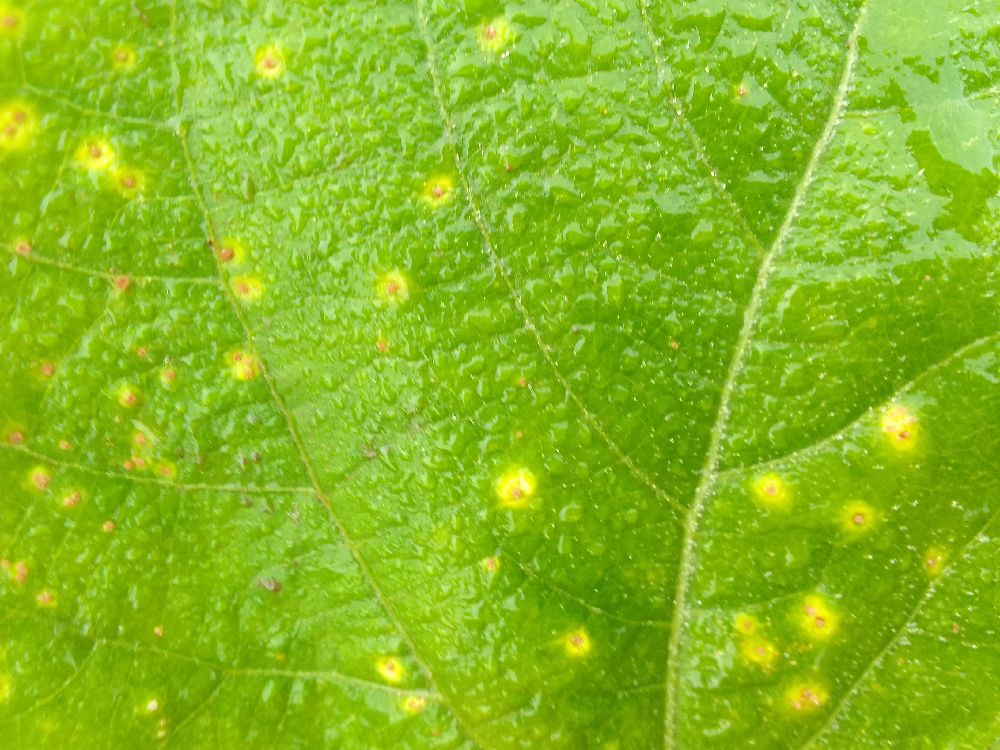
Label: rust